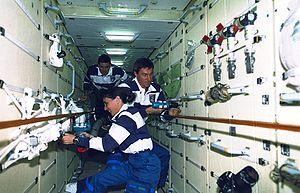
Nancy Jane Sherlock Currie est une astronaute américaine né le 29 décembre 1958 à Wilmington, Delaware.